History of Buddhism in India

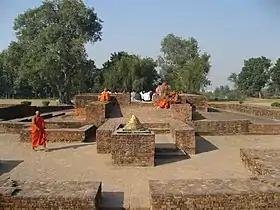
Buddhist monks meditating in Jetavana.

The decline of Buddhism has been attributed to various factors. Regardless of the religious beliefs of their kings, states usually treated all the important sects relatively even-handedly. This consisted of building monasteries and religious monuments, donating property such as the income of villages for the support of monks, and exempting donated property from taxation. Donations were most often made by private persons such as wealthy merchants and female relatives of the royal family, but there were periods when the state also gave its support and protection. In the case of Buddhism, this support was particularly important because of its high level of organization and the reliance of monks on donations from the laity. State patronage of Buddhism took the form of land grant foundations.